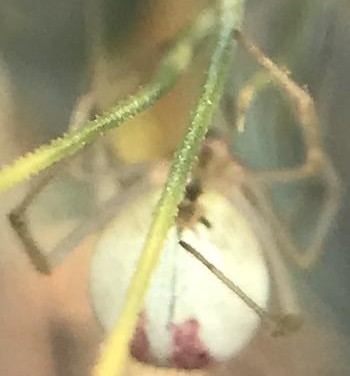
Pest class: predators